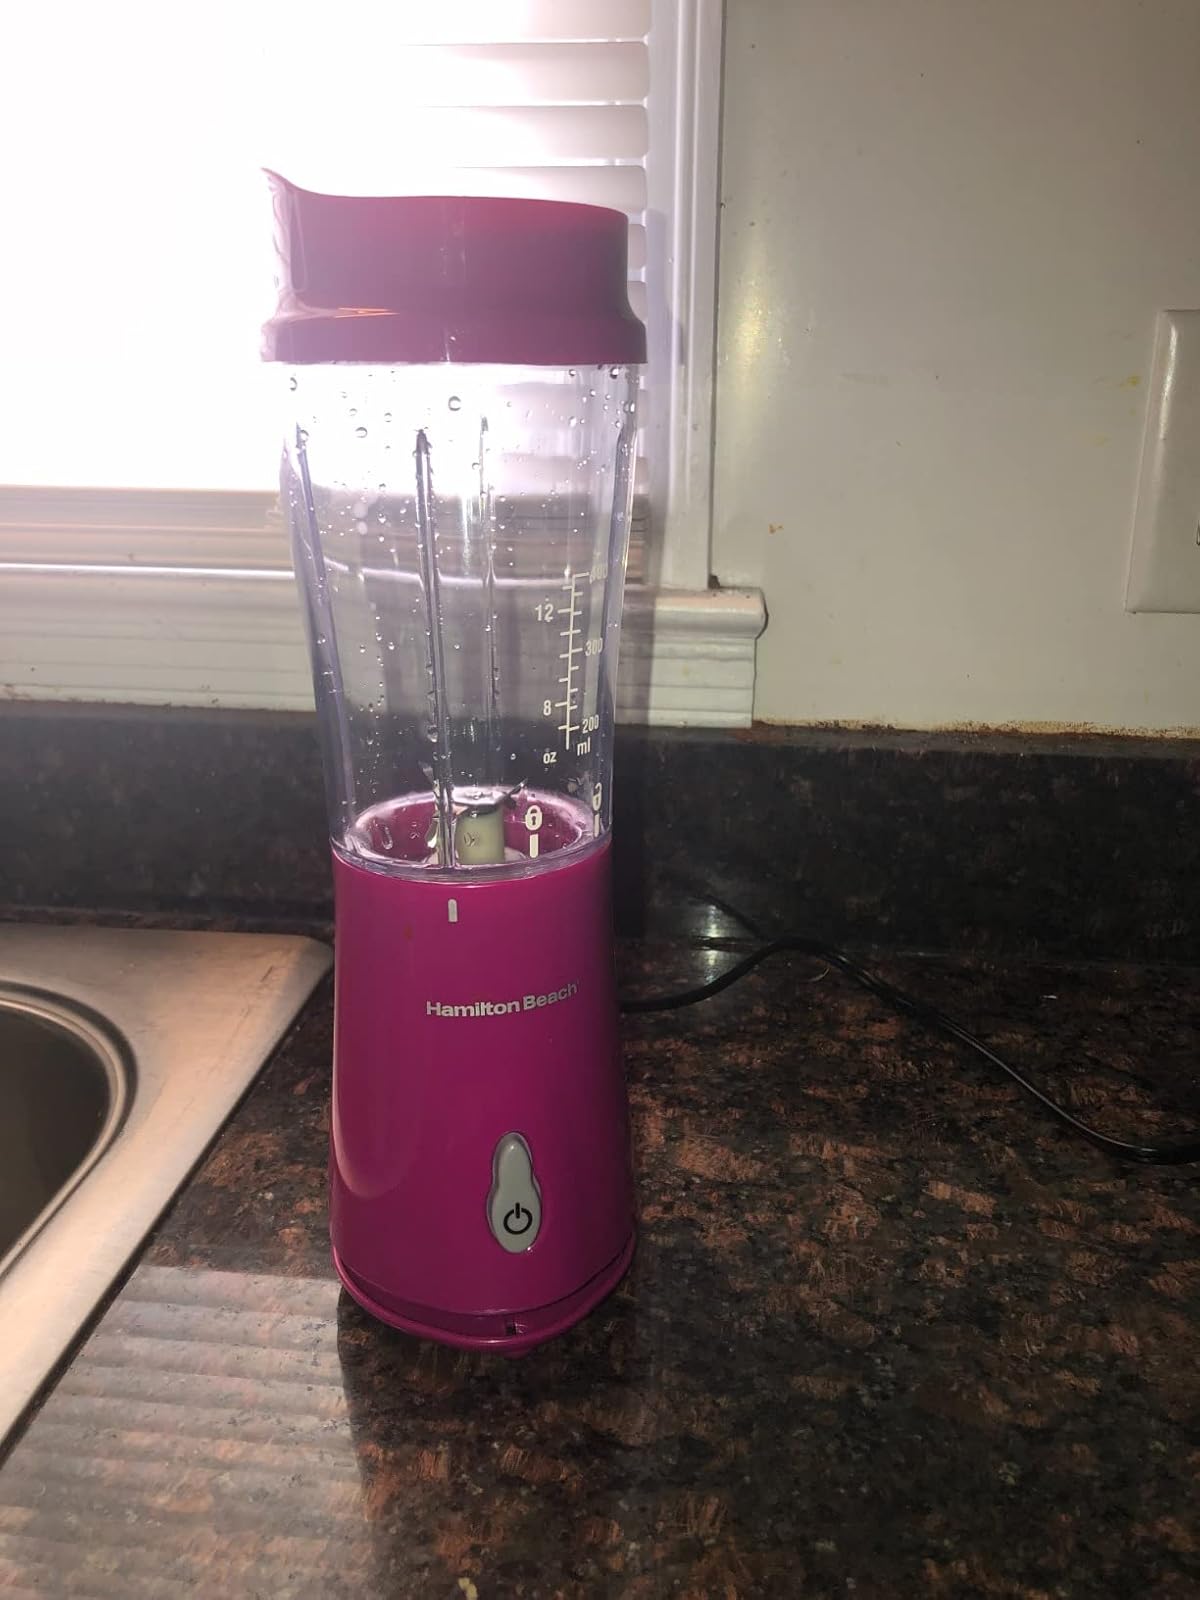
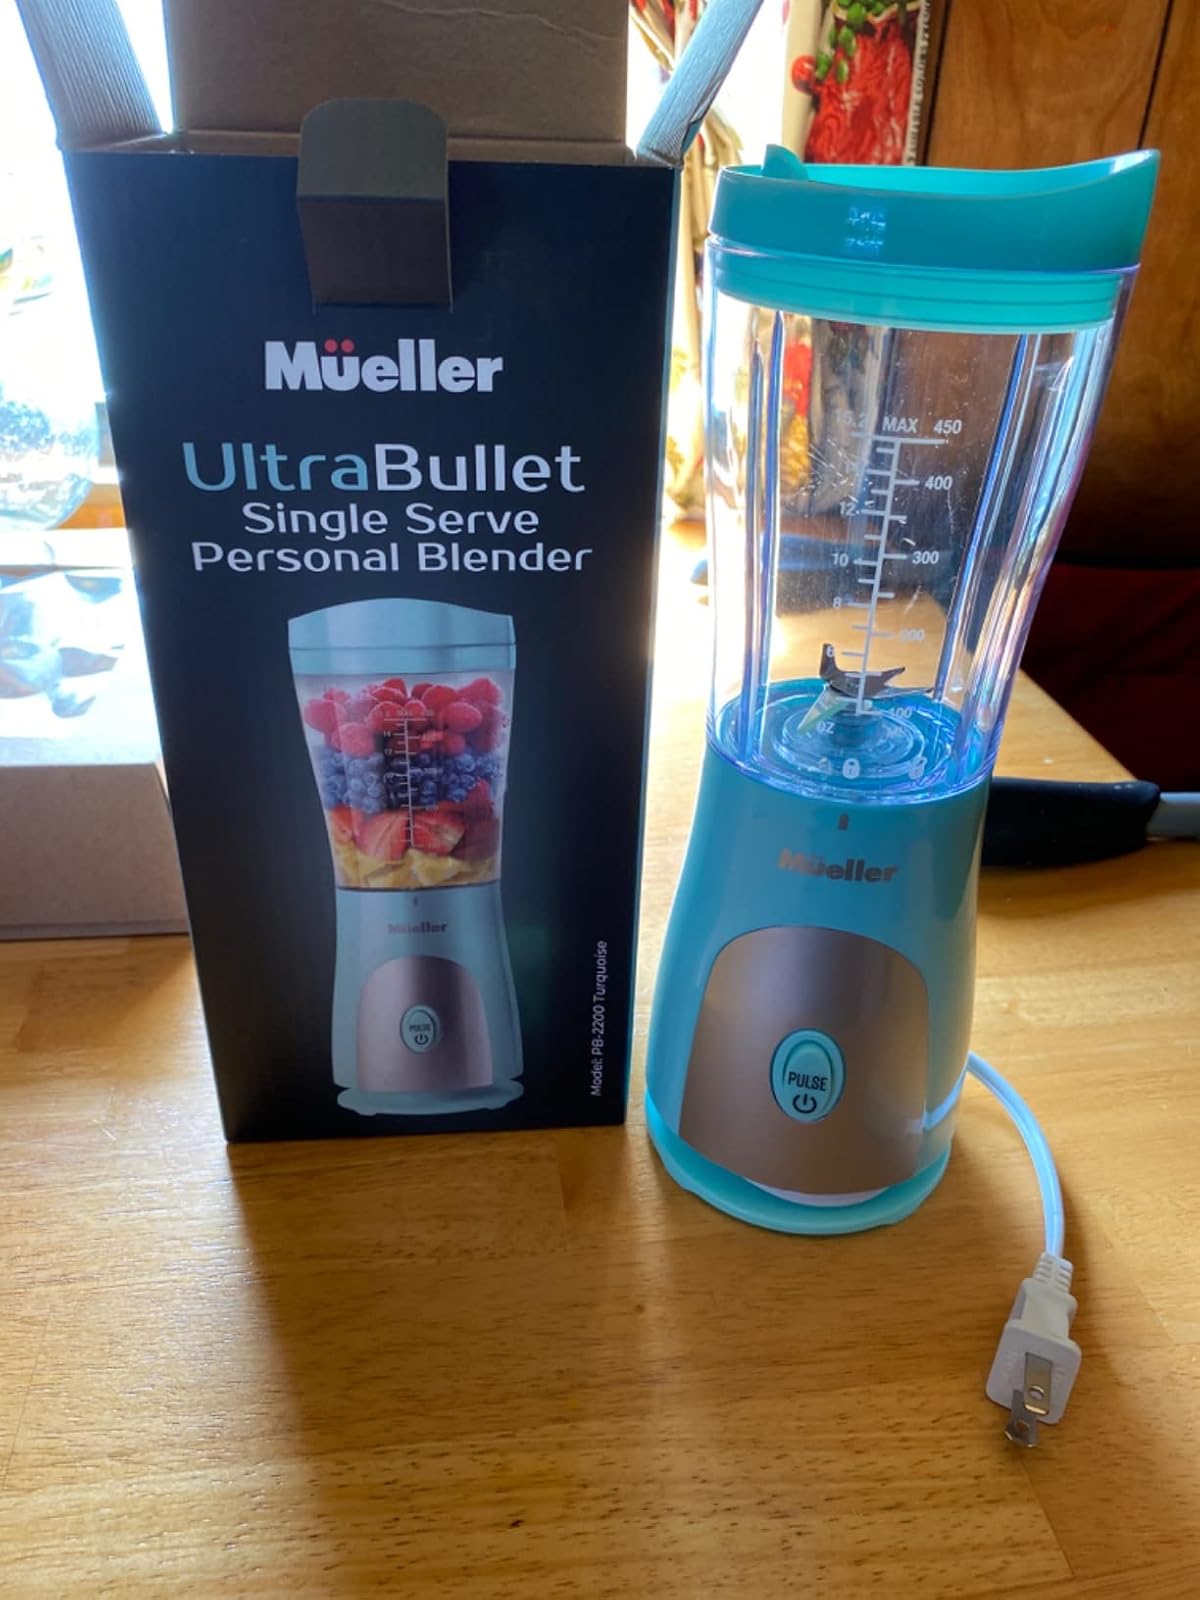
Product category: items_blender
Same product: no